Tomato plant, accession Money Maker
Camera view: vertical (180 deg); turntable rotation: 270 degrees
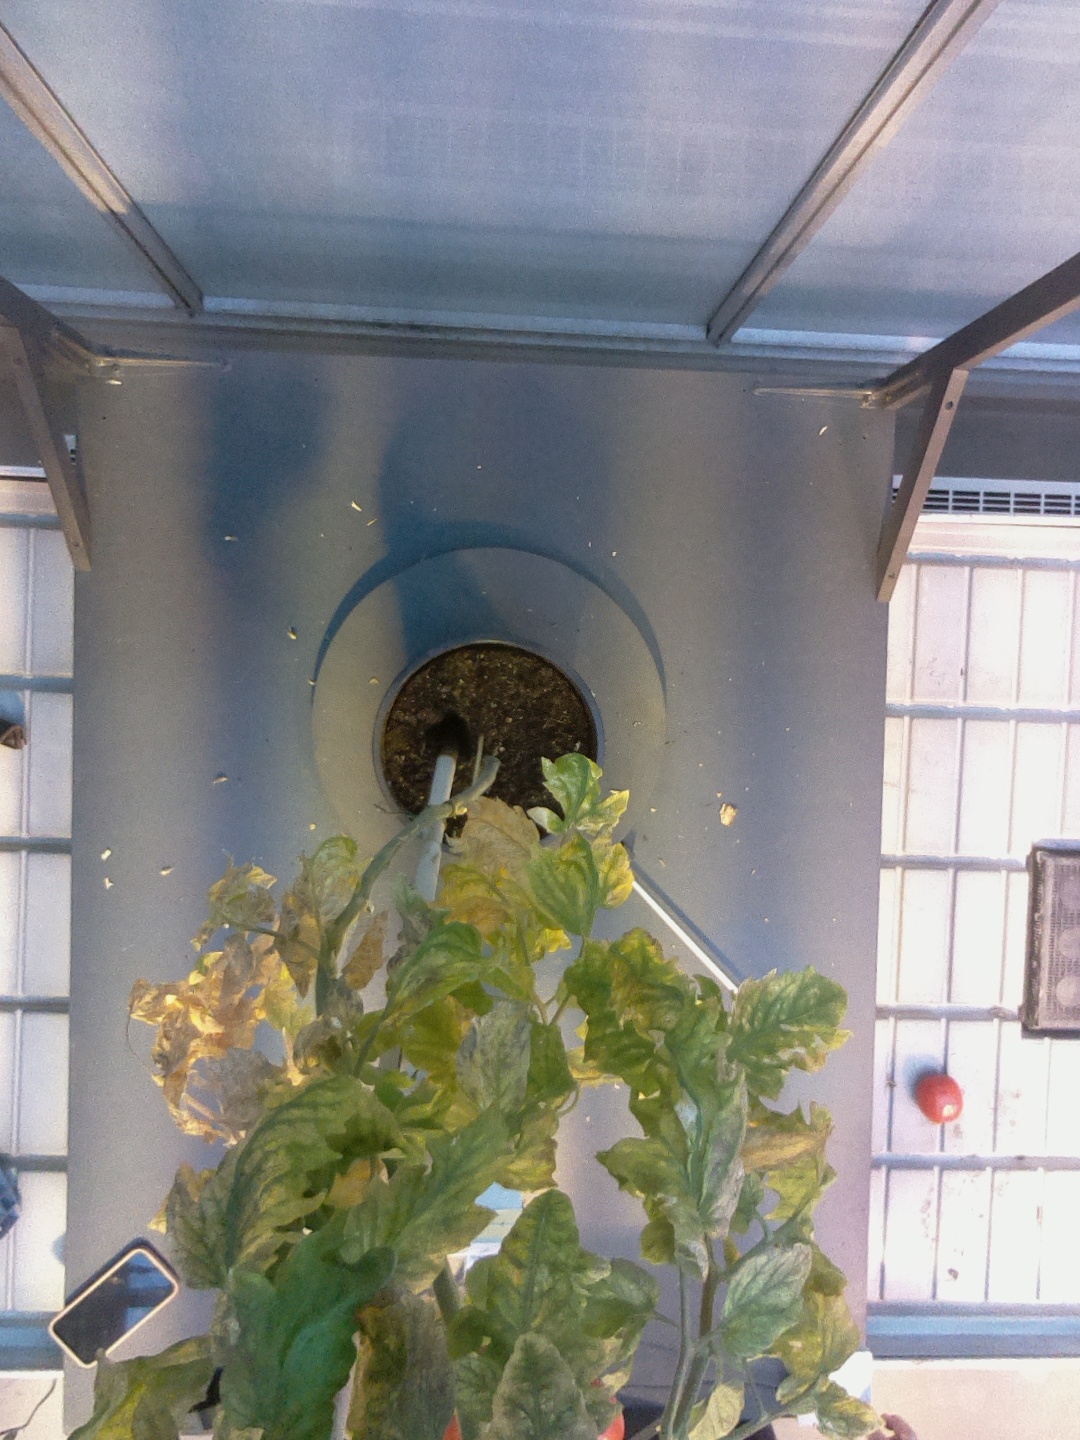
BBCH growth stage 83: 30%-40% of fruits show typical fully ripe color